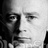
Emotion: neutral